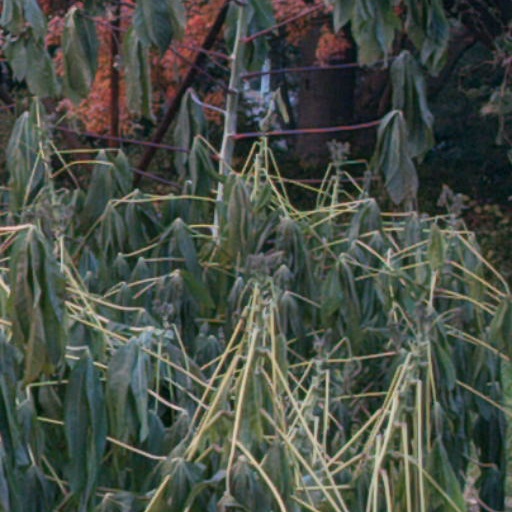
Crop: cassava